Louis Antoine, Duke of Angoulême

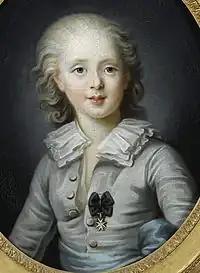
Louis-Antoine by Rosalie Filleul, c. 1781

From 1780 to 1789, Louis Antoine and his younger brother, Charles Ferdinand, Duke of Berry, were educated by their "gouverneur" Armand-Louis, Marquis of Sérent in the château de Beauregard, located away from Versailles. On the outbreak of the French Revolution in 1789, the two young princes followed their father into exile first to Turin, then the Holy Roman Empire, and finally England. In 1792, Louis Antoine joined the émigré army of his cousin, the Prince of Condé.